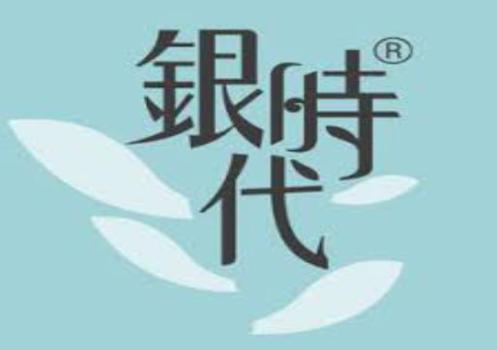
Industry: Clothes